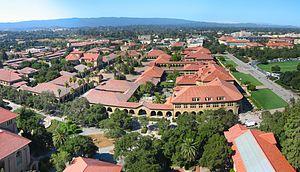
L'économie de la Californie représente 14,5 % du PIB des États-Unis en 2018, niveau qui ferait de cet État, s’il était indépendant, la 5ᵉ puissance économique mondiale.
Amasa Leland Stanford, né le 9 mars 1824 à Watervliet et mort le 21 juin 1893 à Palo Alto, est un homme d'affaires et un homme politique américain. Huitième gouverneur de Californie, de 1862 à 1863, membre des Big Four, président de la Southern Pacific Railroad, il fonda avec sa femme Jane l'université Stanford.